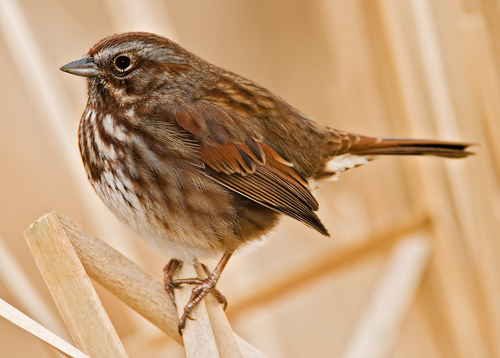
the bird has a small black bill and a black eyering.
this is a small bird mostly red but also with accents of brown.
a small bird with brown wings and a small bill and a brown eye ring
this little bird has a speckled belly and breast with a brown superciliary and crown.
bird has small grey beak and a brown throat and a brown and white belly the wings are brown and orange and the outer rectrices is brown.
this bird is brown with white and has a very short beak.
this bird has a belly that is dotted white and brown in color
this small bird has spotted colored belly, and a small bill.
this bird has wings that are brown and has a fat belly
this bird has a pointed short bill, with a brown and white breast.
Species: Song Sparrow